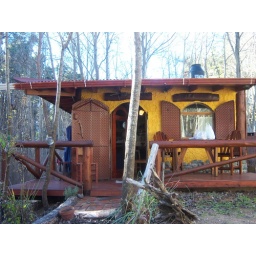
a small house in the forest